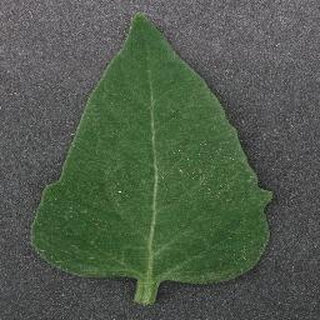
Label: healthy_tomato